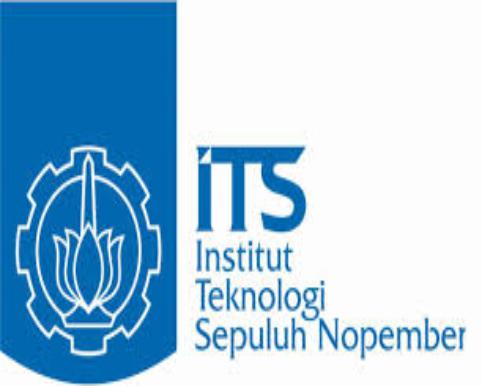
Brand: ITS-1
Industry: Transportation